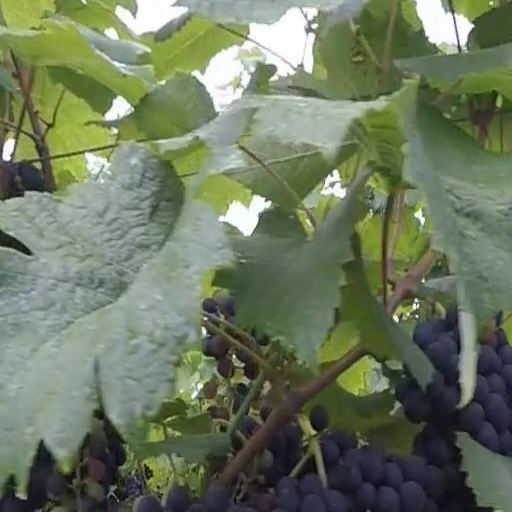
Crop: grape